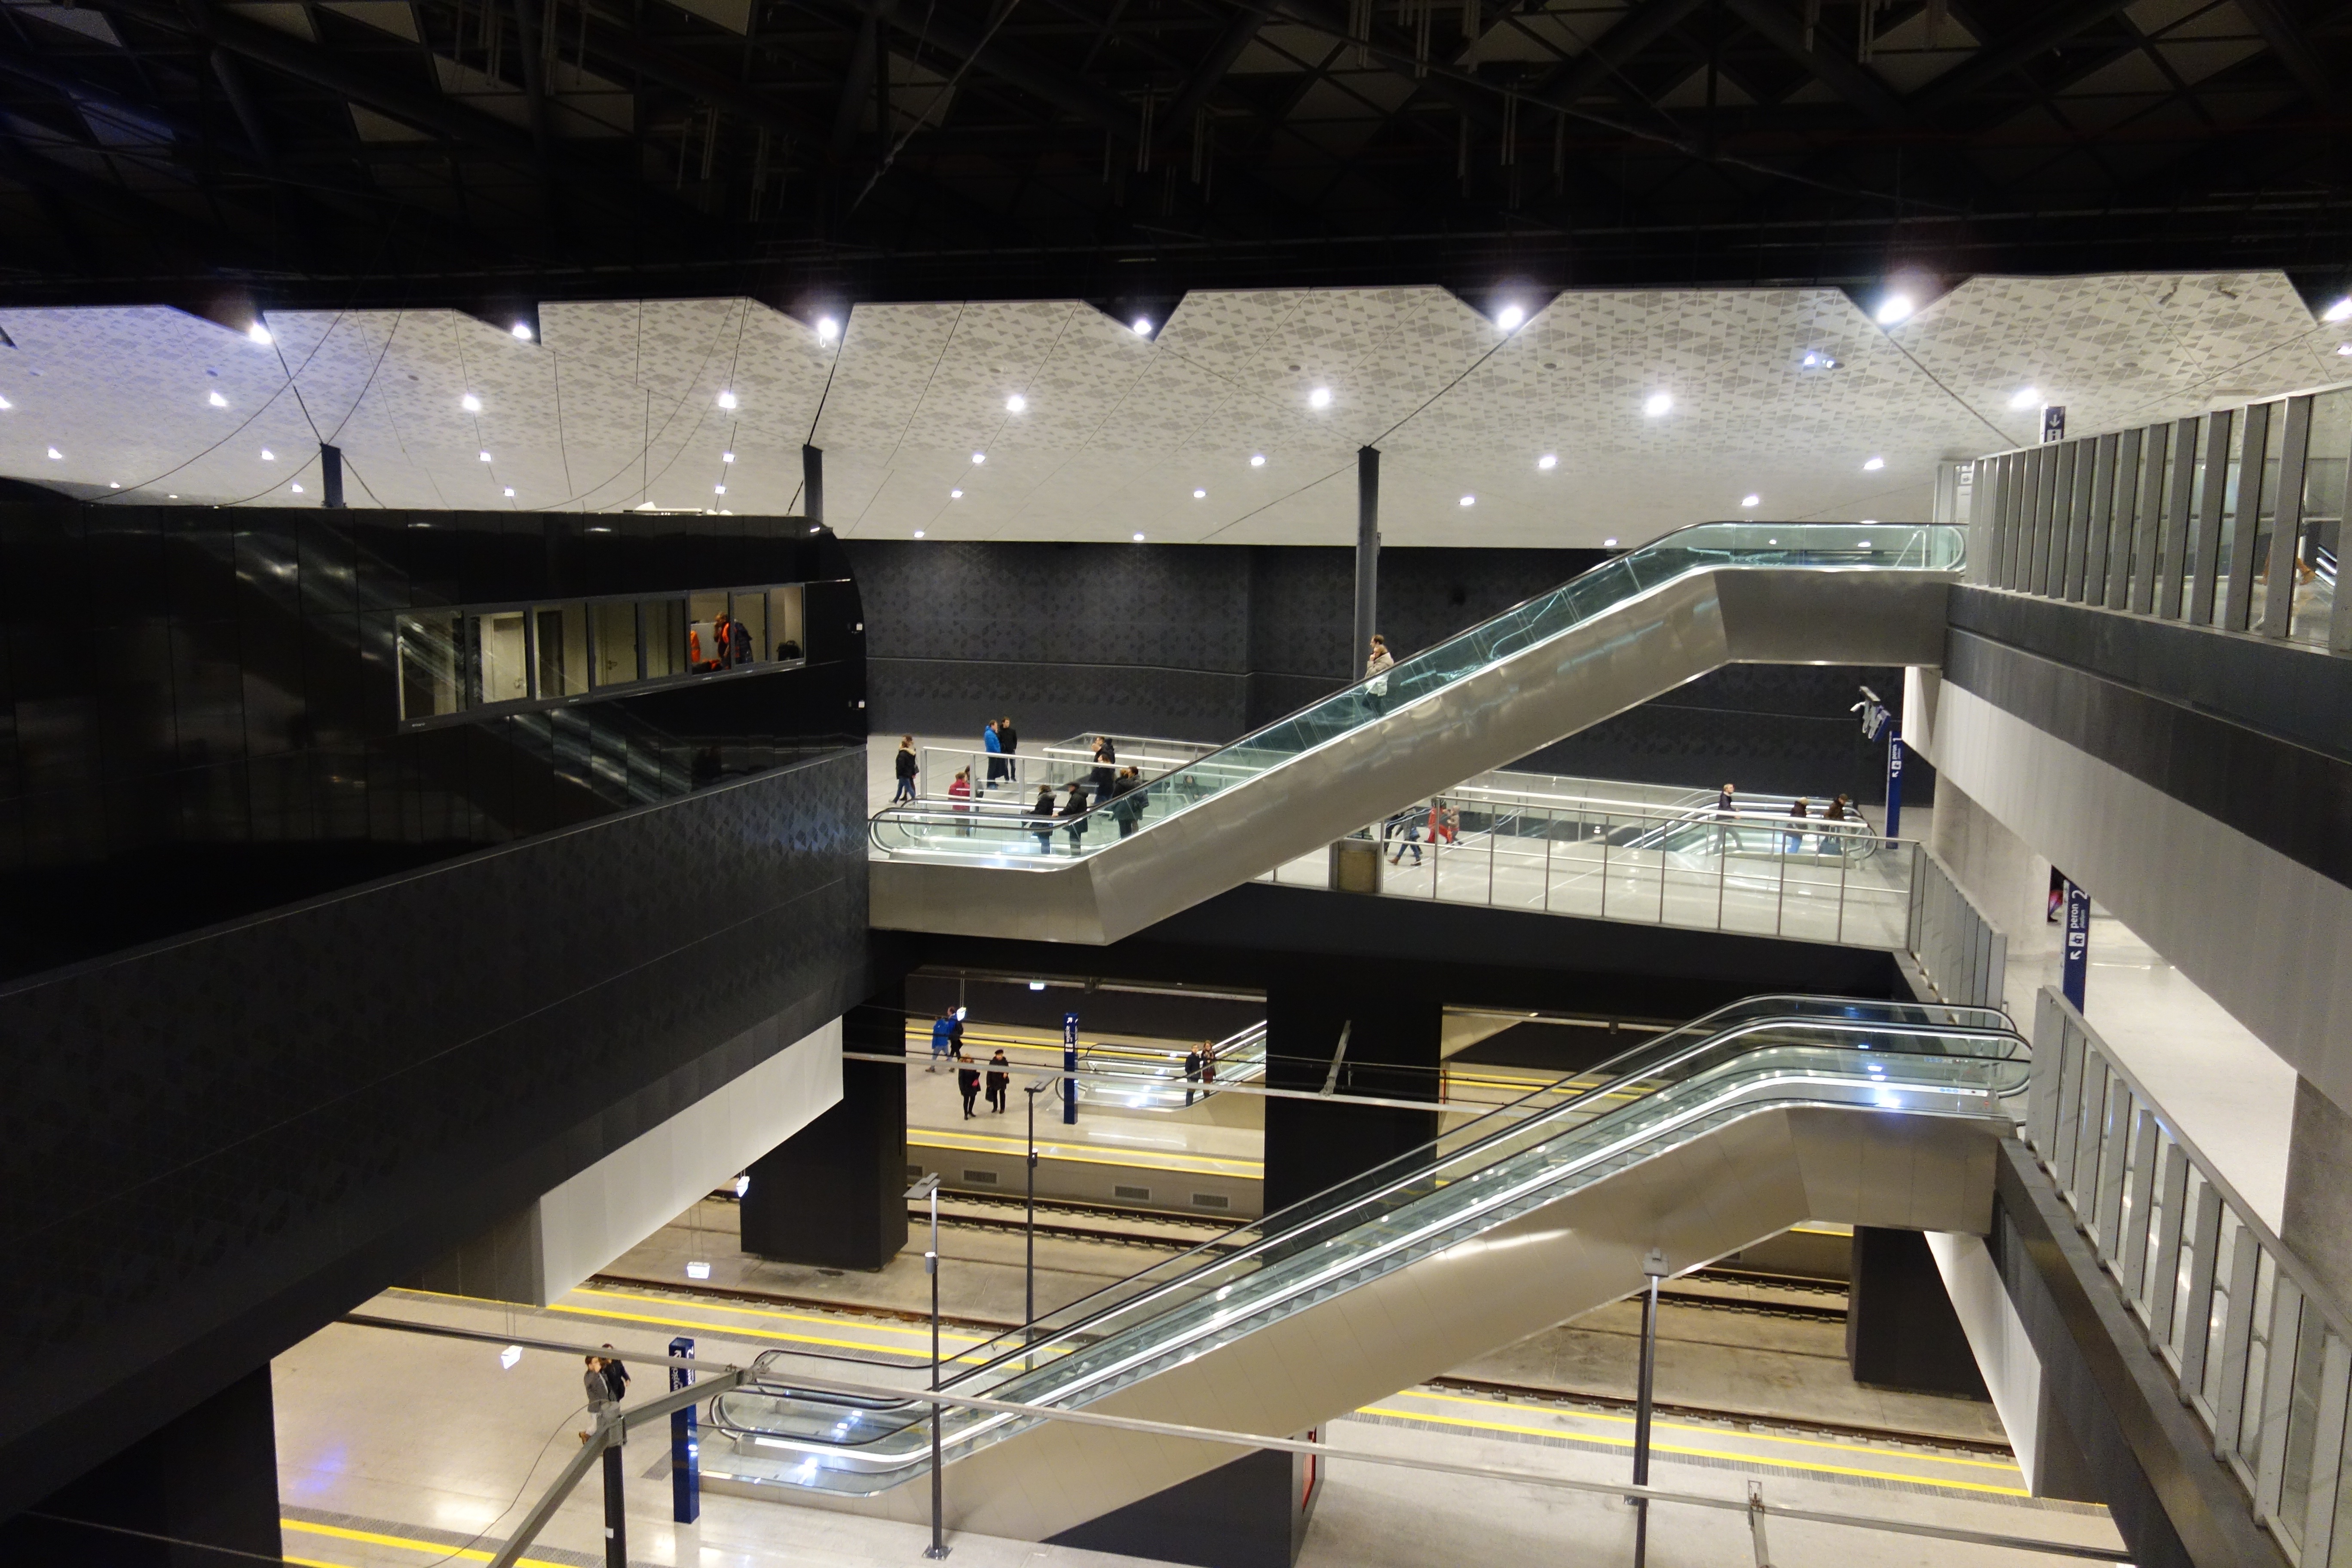
architecture, boat, building, modern, public transport, interior design, inside, design, stairs, poland, trains, railway station